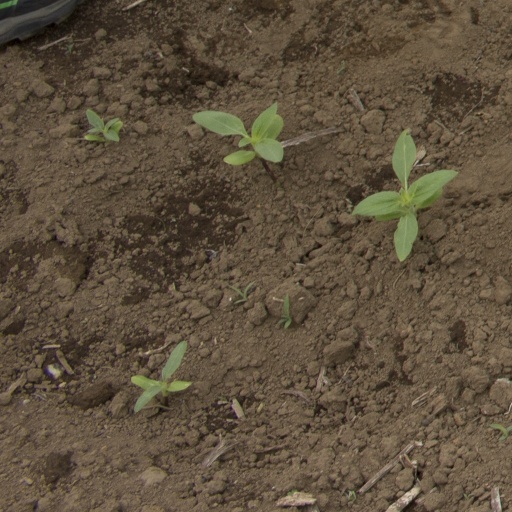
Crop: Jerusalem artichoke